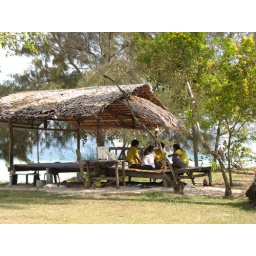
Massage girls gossiping in auspicious yellow t-shirts